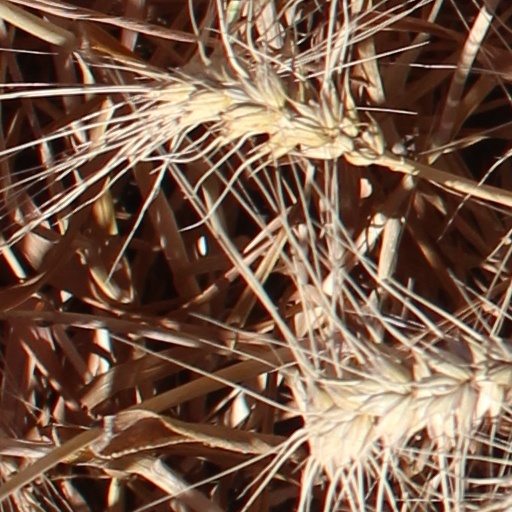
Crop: wheat